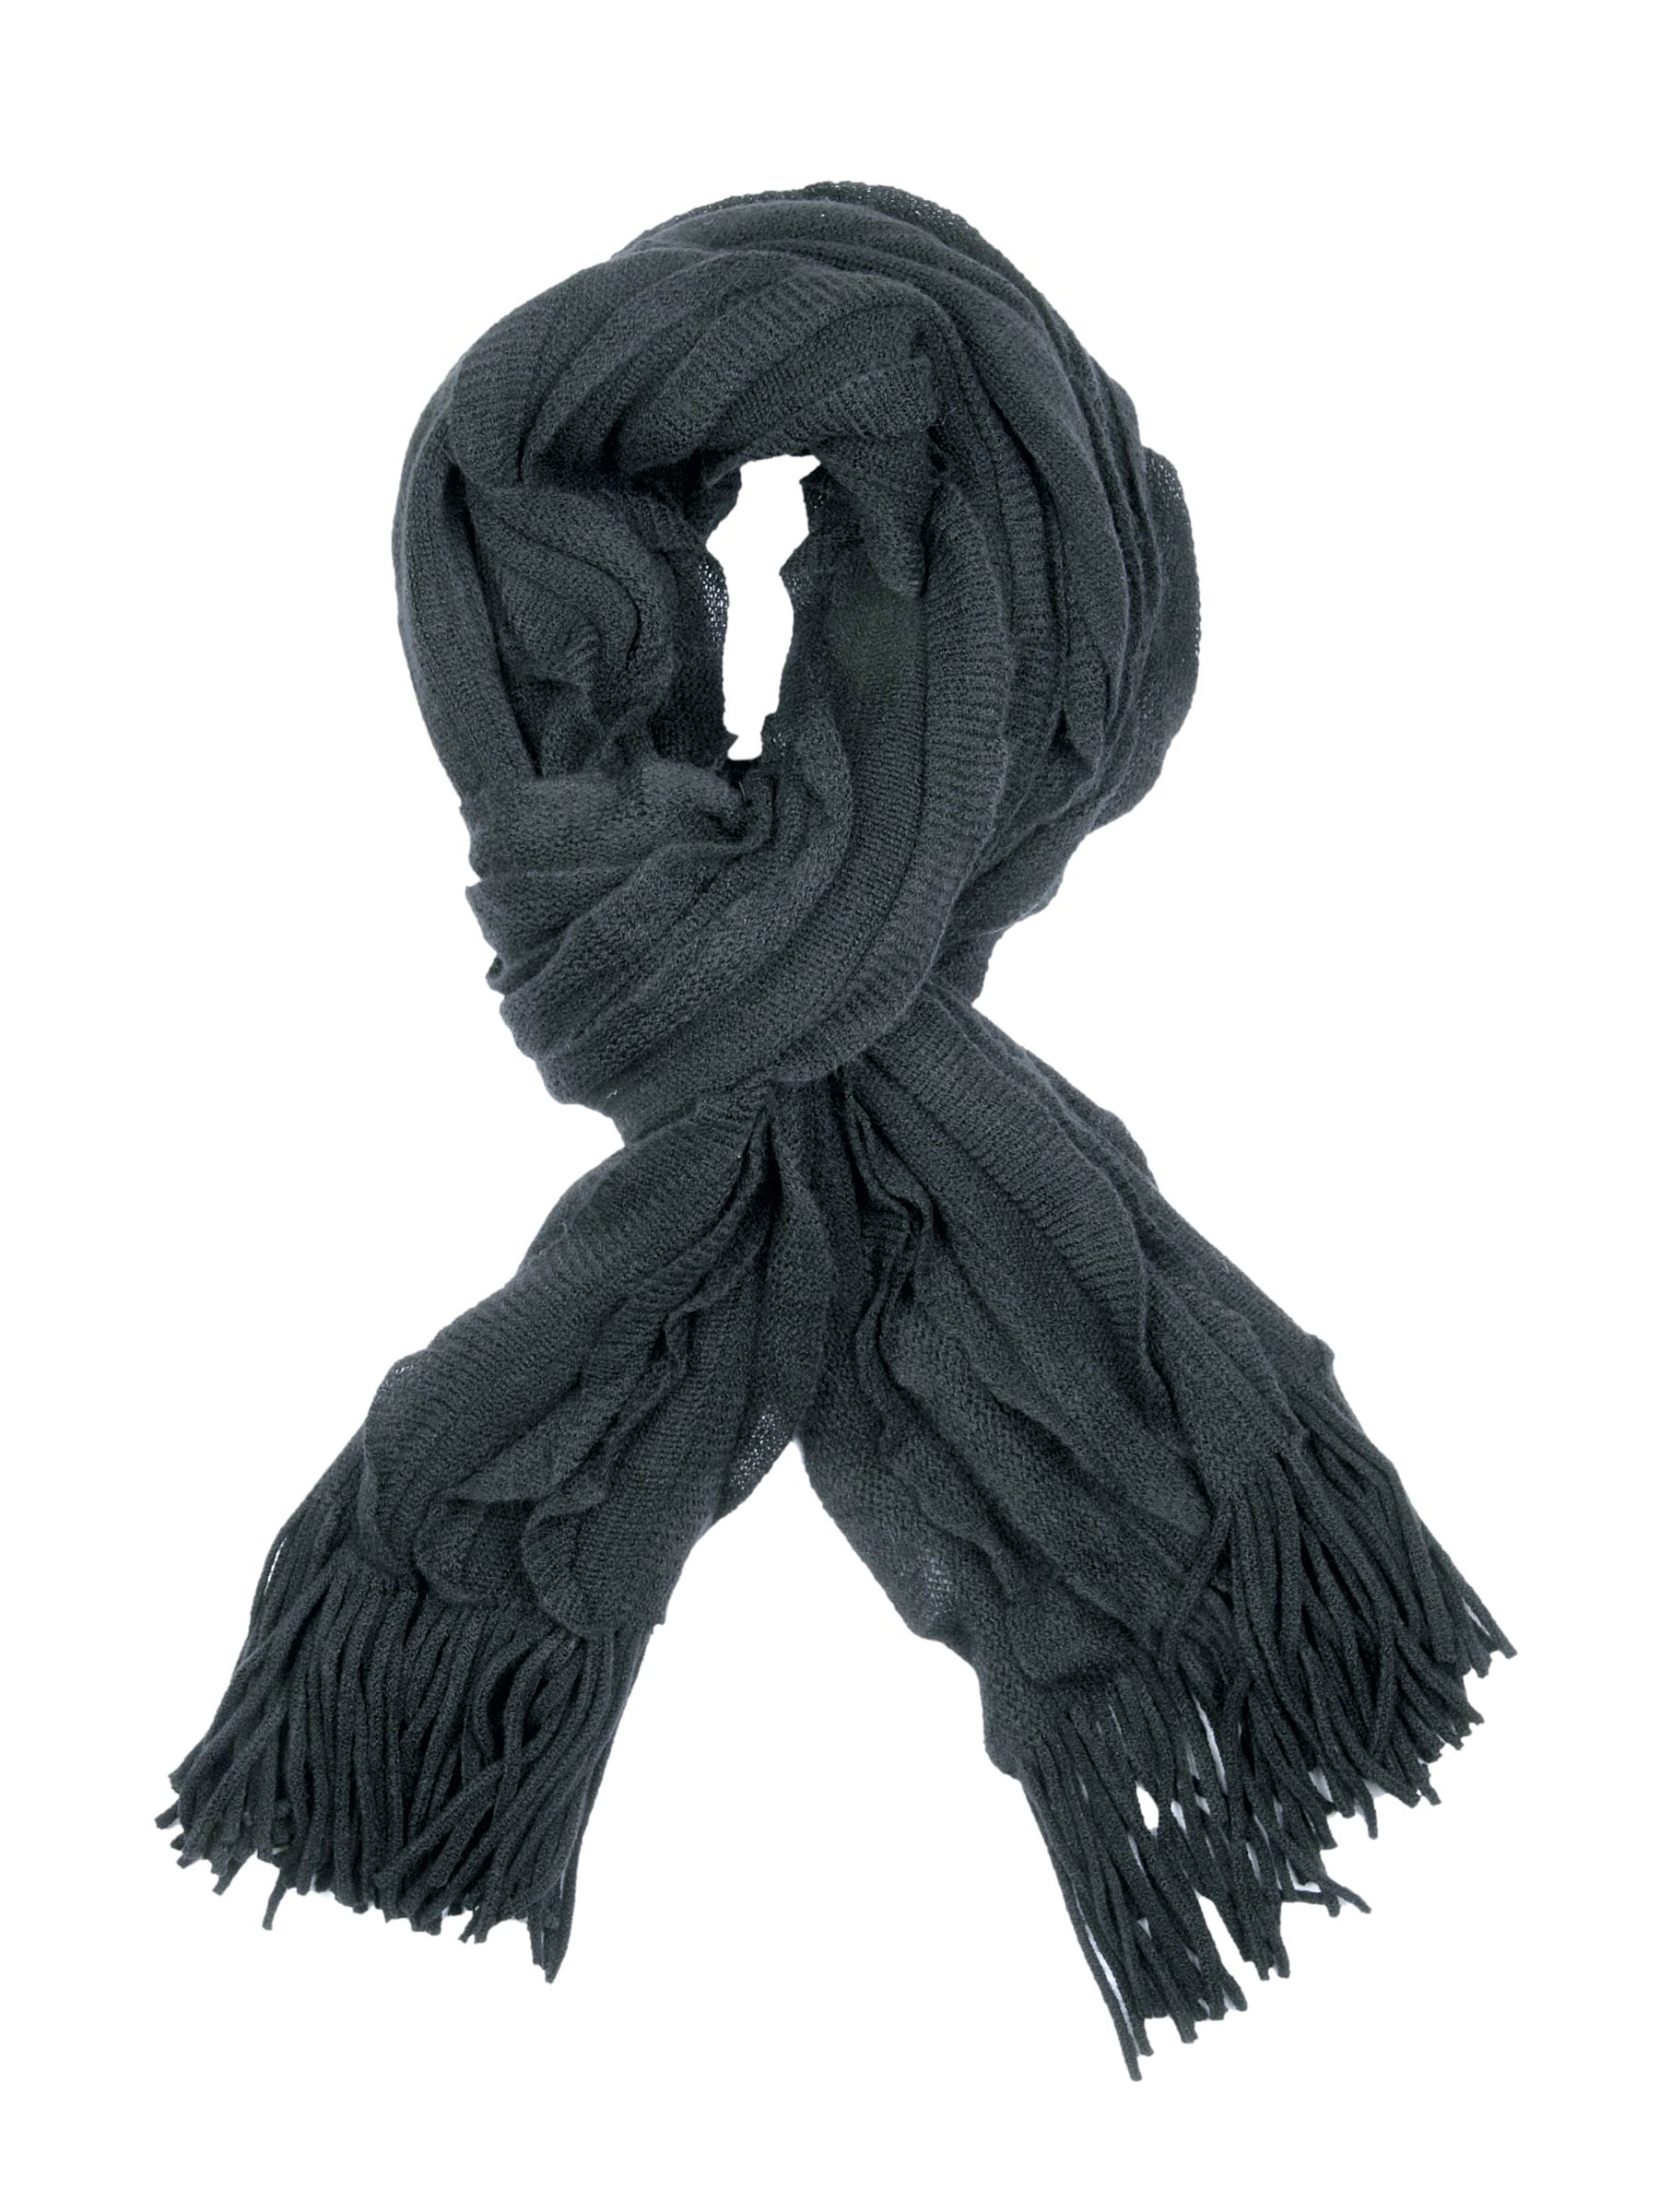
United Colors Of Benetton Women Black Muffler
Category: Accessories / Mufflers / Mufflers
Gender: Women
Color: Black
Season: Fall 2011
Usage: Casual